Holdridge life zones

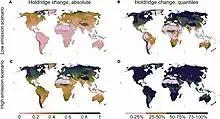
On this map, a shift of 1 indicates that at the end of the century, the region had fully moved into a completely different Holdridge zone type from where it had been historically. The extent of the shifts will be dependent on the severity of the climate change scenario followed.

Many areas of the globe are expected to see substantial changes in their Holdridge life zone type as the result of climate change, with more severe change resulting in more remarkable shifts in a geologically rapid time span, leaving less time for humans and biomes to adjust. If species fail to adapt to these changes, they would ultimately go extinct: the scale of future change also determines the extent of extinction risk from climate change.